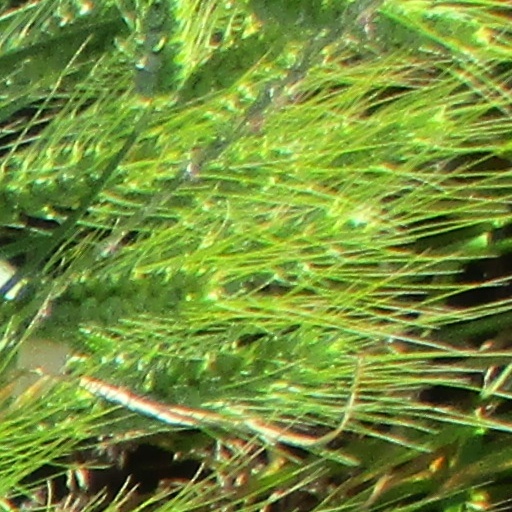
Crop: wheat